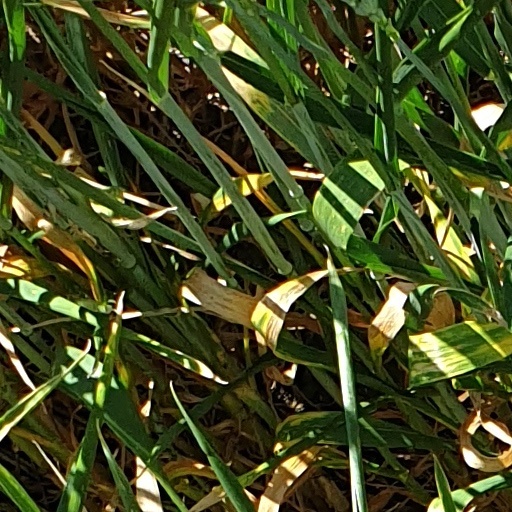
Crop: wheat